HUD USER

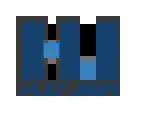
HUD USER logo

HUD USER is an information source containing reports and reference documents for the U.S. Department of Housing and Urban Development (HUD). HUD USER was established by the HUD's Office of Policy Development and Research (PD&R) in 1978.